Thomas Manders

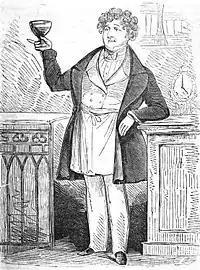
Tom Manders in about 1838

Thomas Manders (22 December 1797–28 October 1859) was an actor-manager and low comedian of the early 19th century.